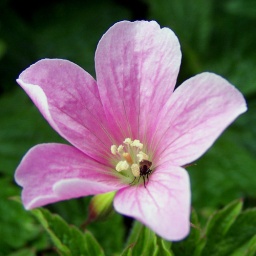
A pink flower with an unwelcome visitor in Lynda's garden this morning.Taken with my Raynox DCR-250 macro converter.